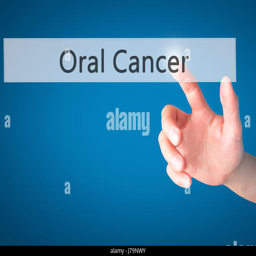
oral cancer - hand pressing a button on blurred background concept .